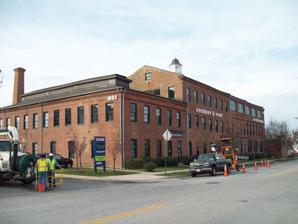
Building: Maryland White Lead Works
Country: United States of America
Year built: 1867
United States historic place Maryland White Lead Works U.S. National Register of Historic Places Maryland White Lead Works, December 2011 Show map of Baltimore Show map of Maryland Show map of the United States Location 921–979 E. Fort Ave., Baltimore, Maryland Coordinates 39°16′14.3142″N 76°36′3.6642″W / 39.270642833°N 76.601017833°W / 39.270642833; -76.601017833 Area 4 acres (1.6 ha) Built 1867 Architectural style lead works NRHP reference No. 02001604 Added to NRHP December 27, 2002 Maryland White Lead Works is a historic lead paint factory complex located at Baltimore , Maryland , United States . It is a U-shaped industrial complex constructed about 1867.  It consists of nine interconnected brick and wood-frame buildings, which vary in height from one to four stories, surrounding a yard. The complex includes the powerhouse, two production sheds, a manufactory loft with an office wing, and a service building. The Maryland White Lead Company occupied the site from 1867 to 1896, Baltimore's first and most substantial manufacturer of lead paints. Maryland White Lead Works was listed on the National Register of Historic Places in 2002. References